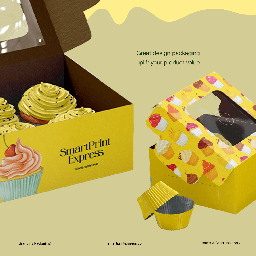
Label: cardboard